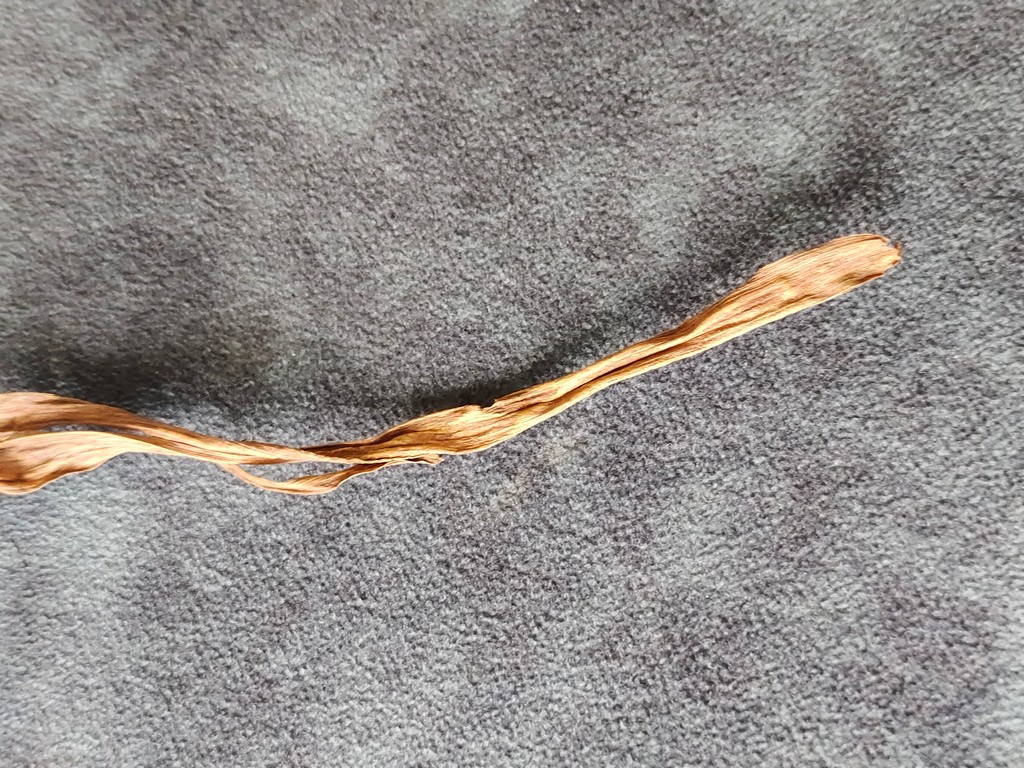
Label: Dried